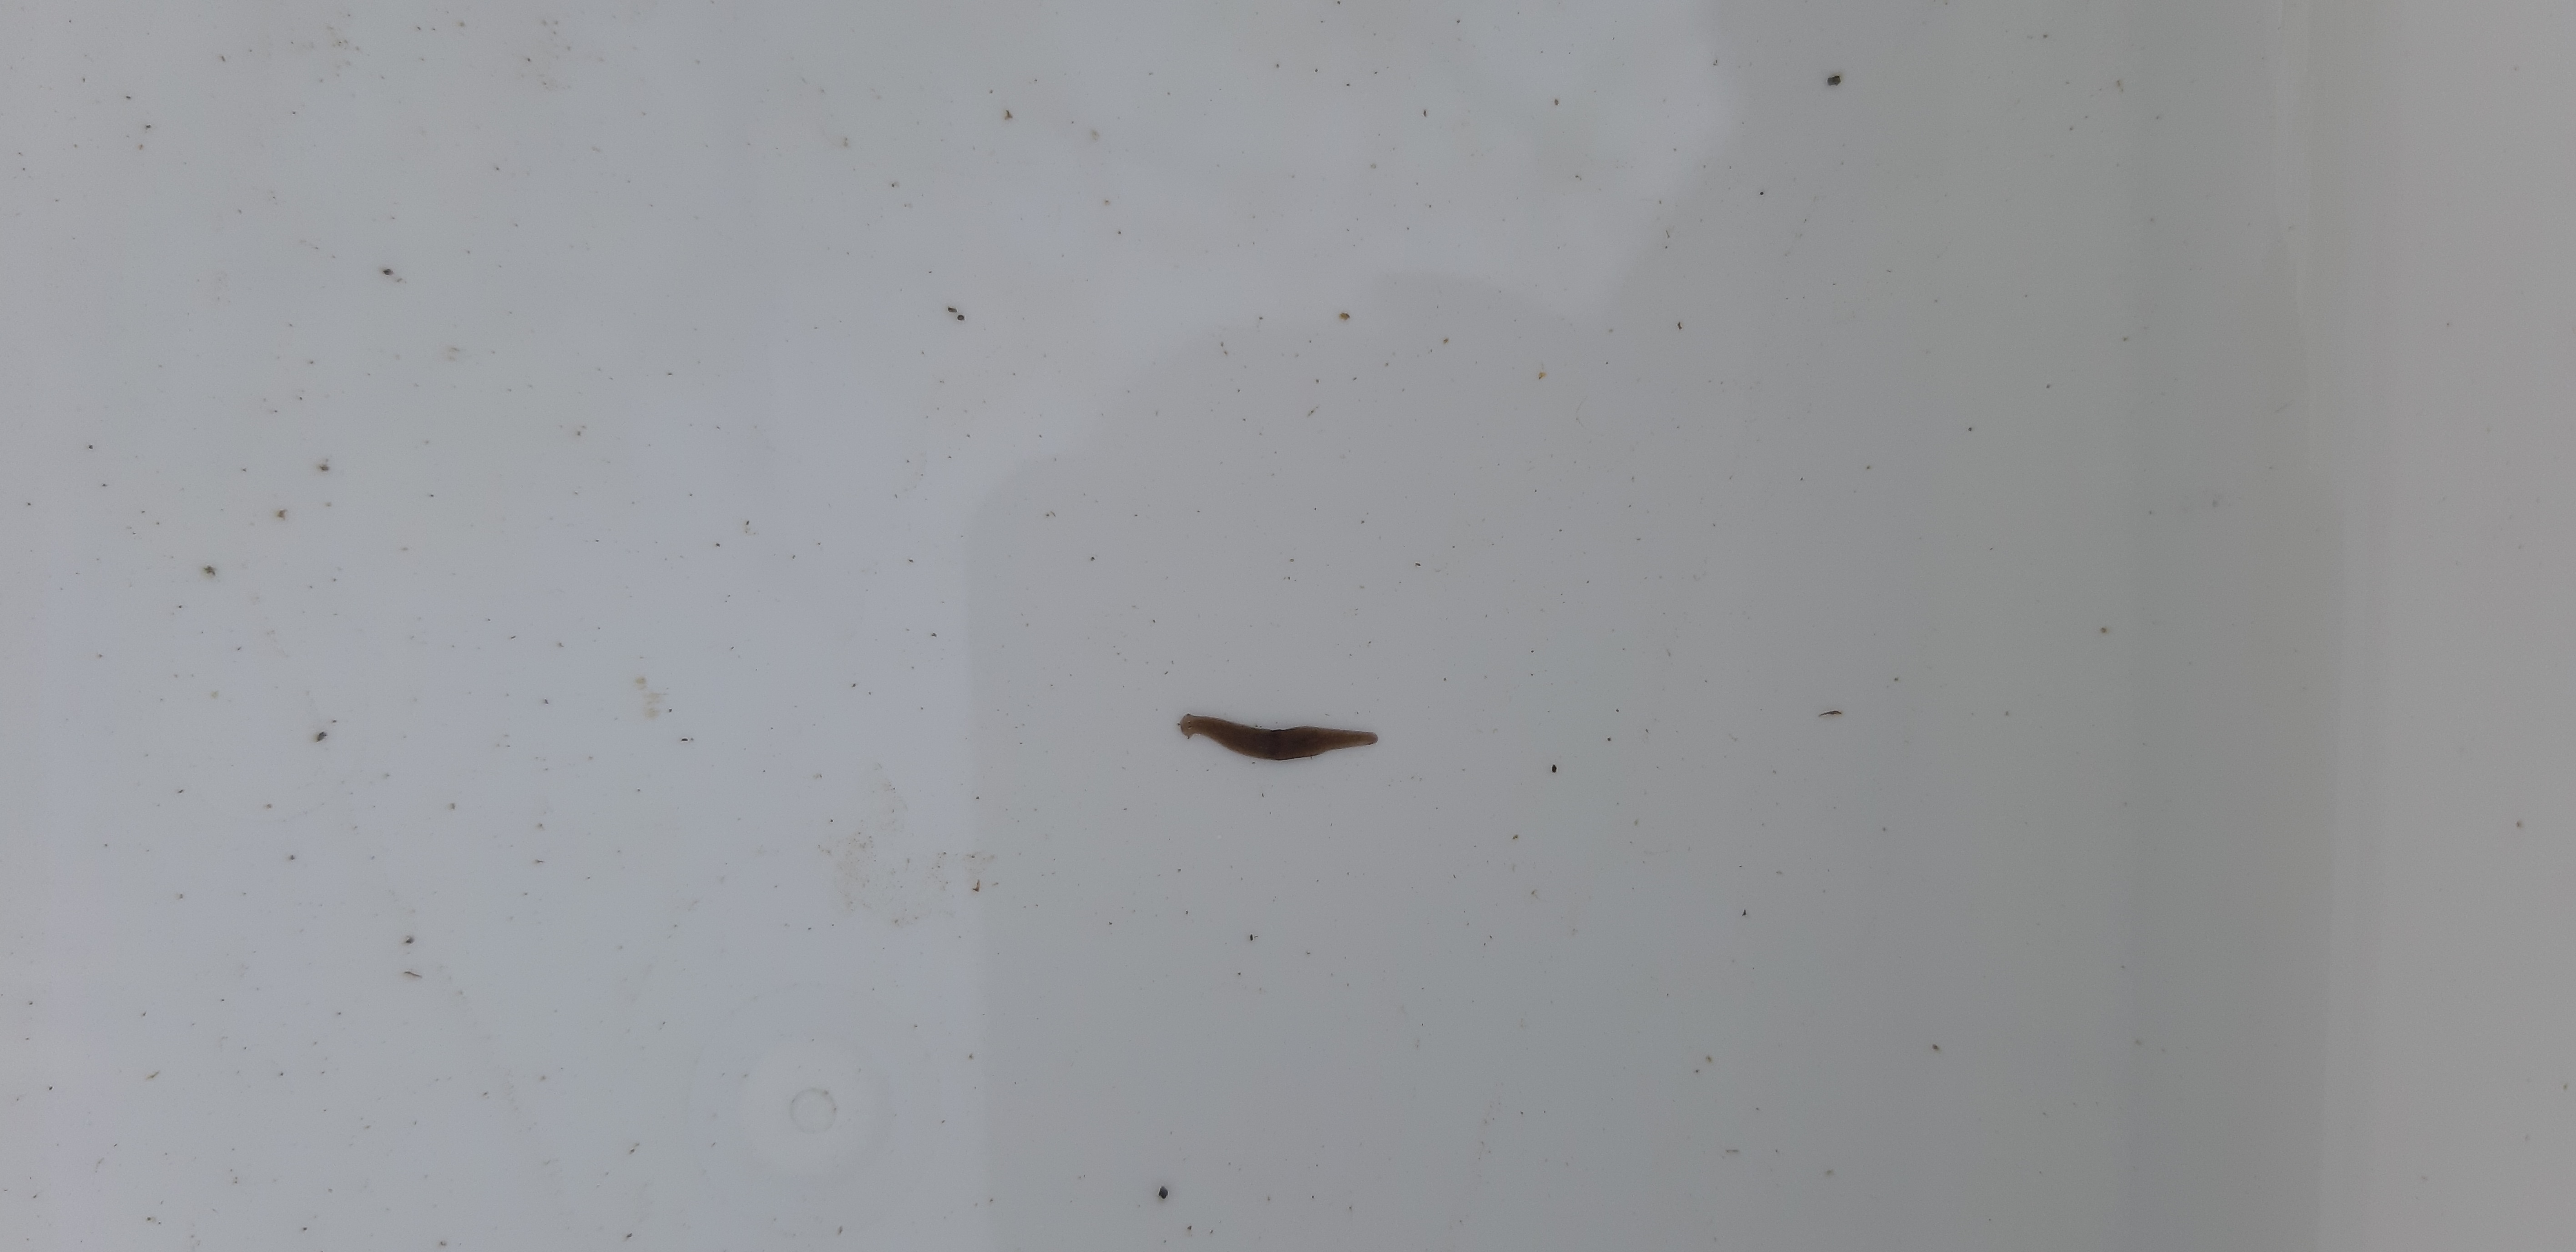
Macroinvertebrate group: flat_worms